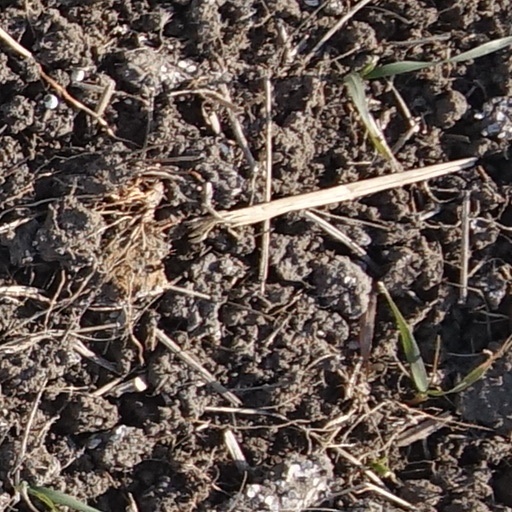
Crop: wheat